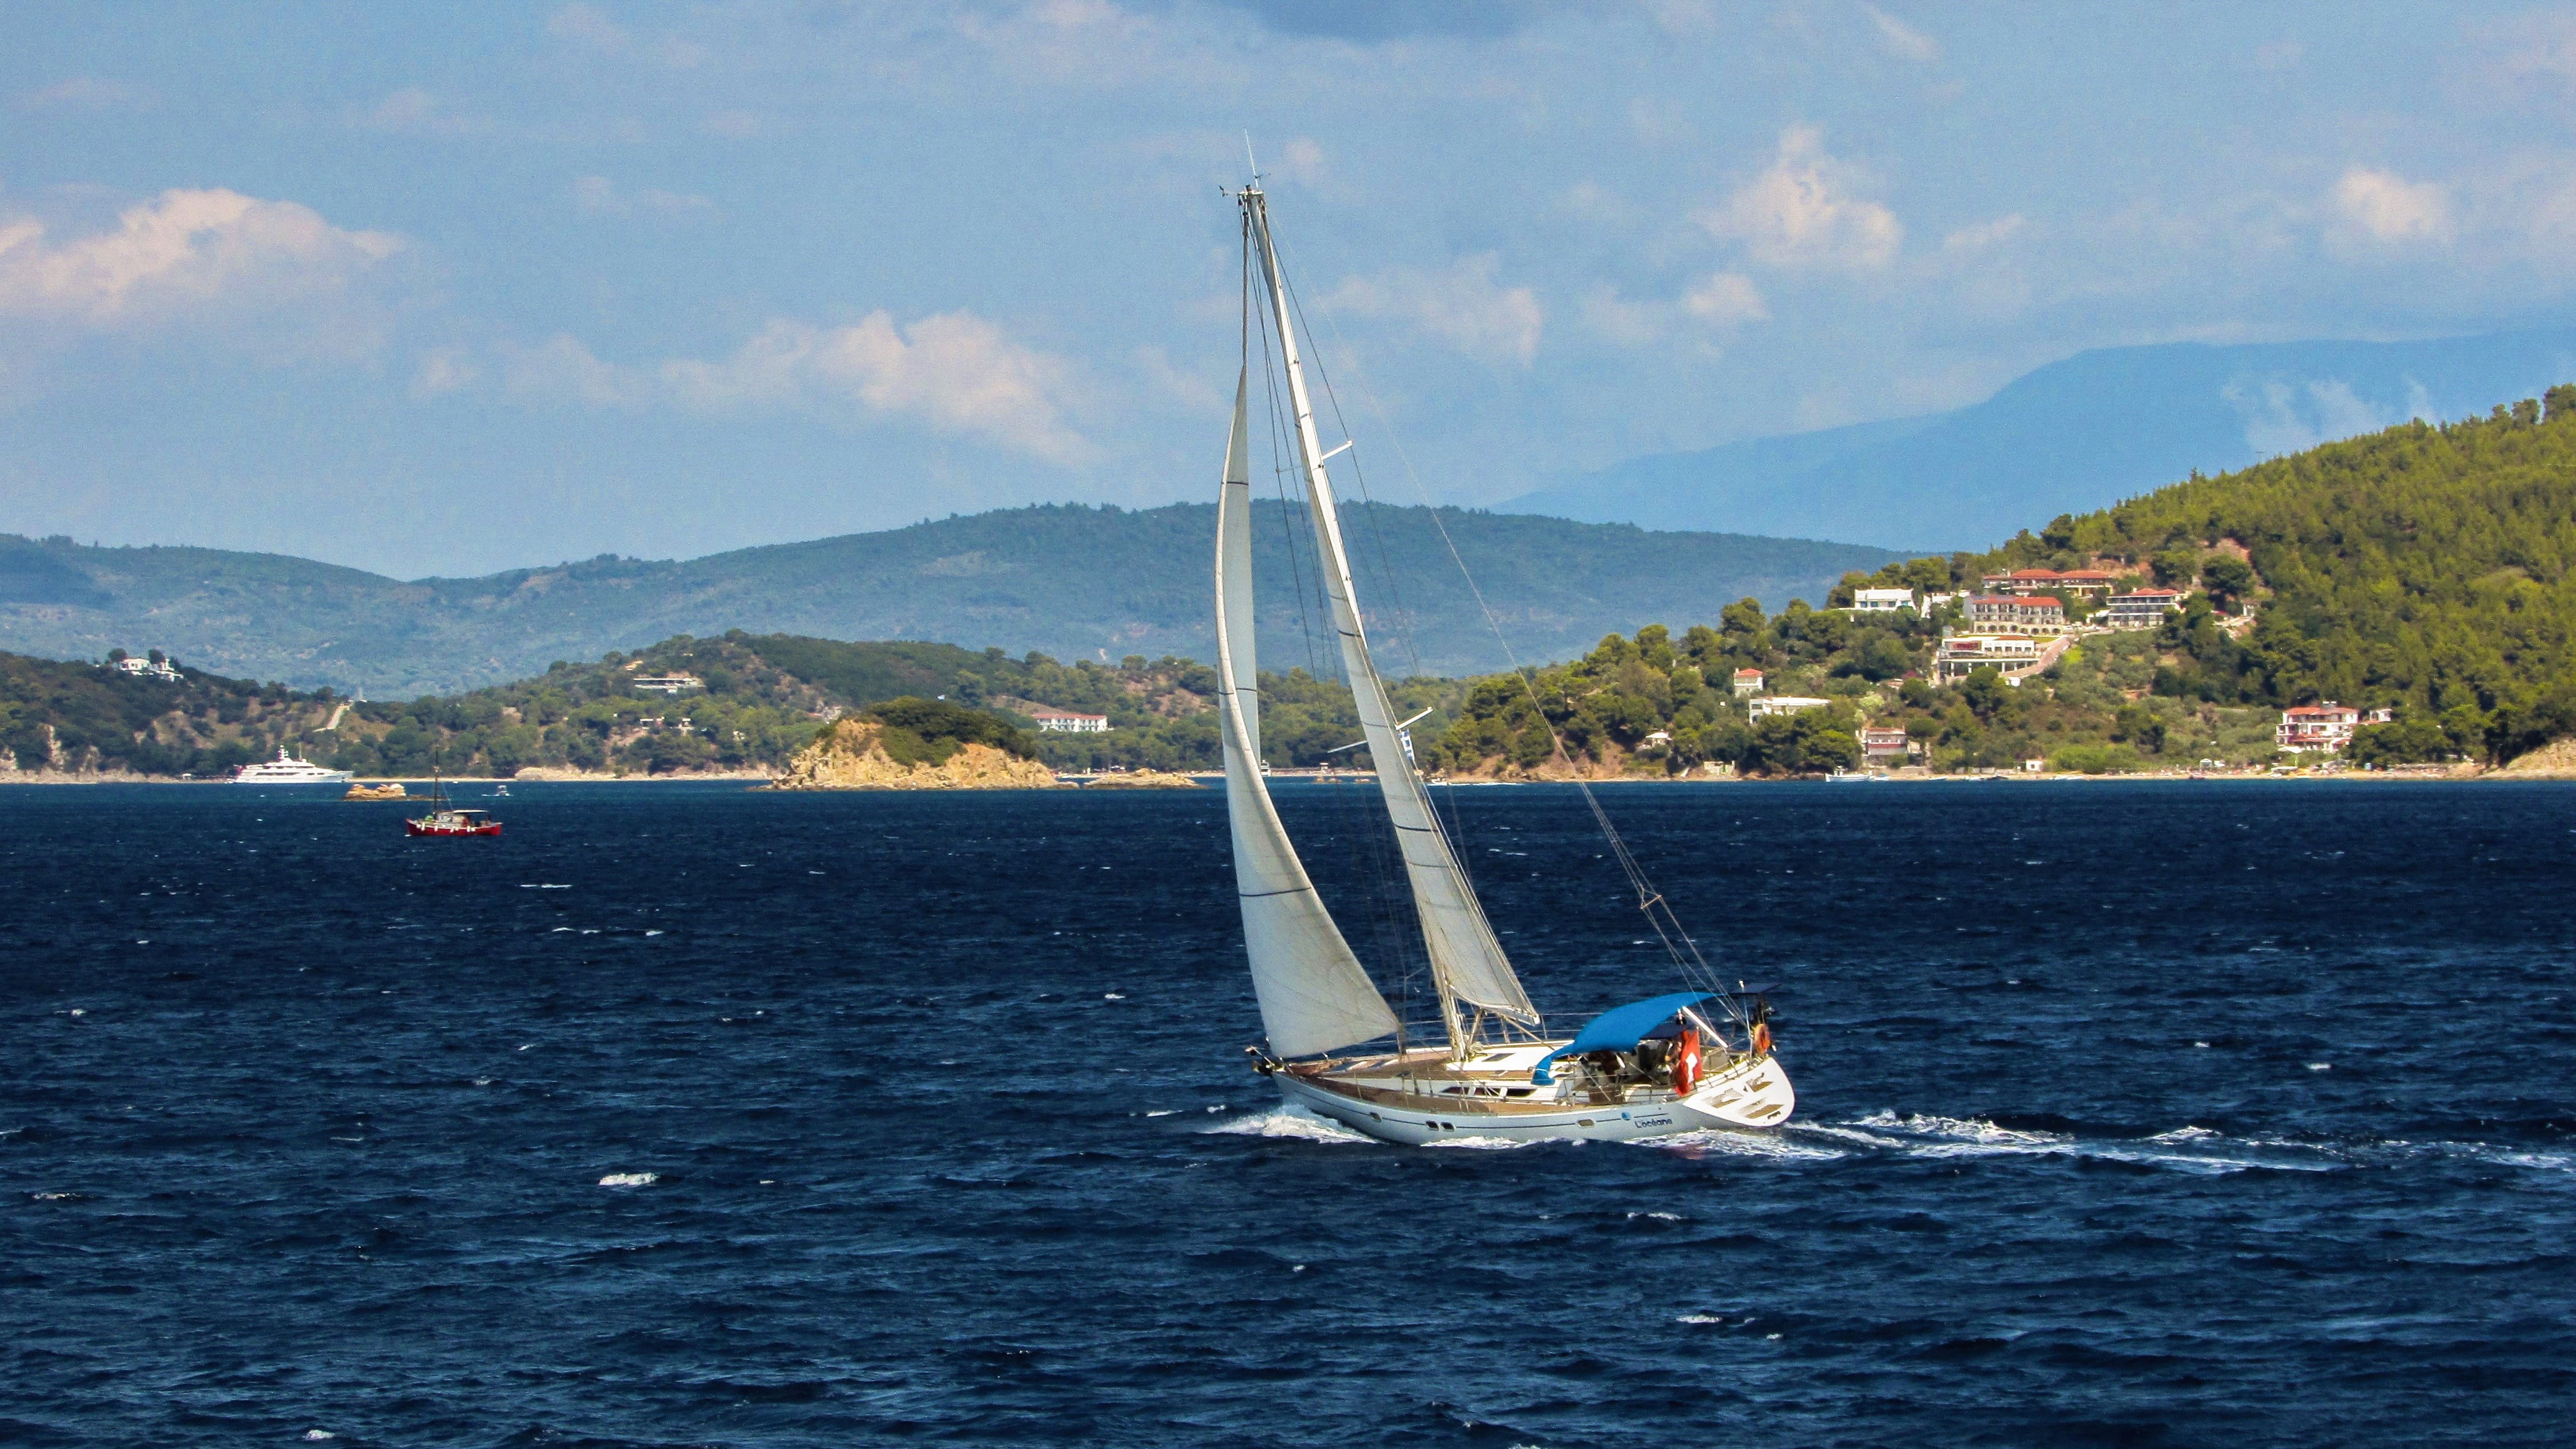
sea, boat, wind, ship, summer, vacation, vehicle, mast, sailing, yacht, holiday, tourism, leisure, sailboat, sports, windsurfing, sail, greece, watercraft, skiathos, sailing ship, yacht racing, windsports, dinghy sailing, keelboat, sailboat racing